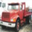
Label: truck